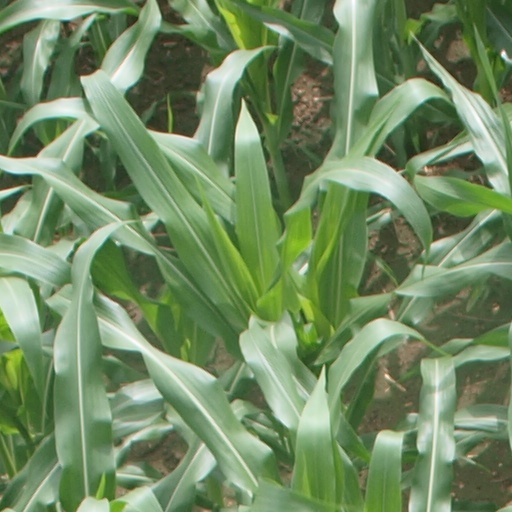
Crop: maize; corn